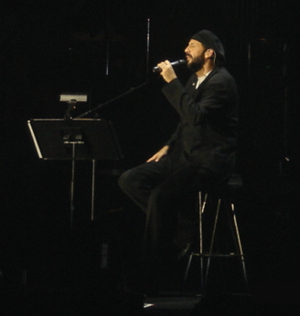
Carta de amor est une chanson du dominicain Juan Luis Guerra qui figure à l'origine sur l'album Bachata Rosa puis sur la compilation Grandes Exitos de Juan Luis Guerra Y 440.
Juan Luis Guerra est un auteur-compositeur-interprète très populaire sur la scène musicale hispanophone. Originaire de la République dominicaine, ce maître du merengue a exploré tous les styles musicaux de son île natale.